Hunting

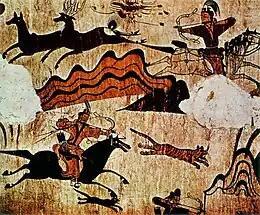
An example of a Goguryeo tomb mural of hunting, middle of the first millennium.

Mesolithic hunter-gathering lifestyles remained prevalent in some parts of the Americas, Sub-Saharan Africa, and Siberia, as well as all of Australia, until the European Age of Discovery. They still persist in some tribal societies, albeit in rapid decline. Peoples that preserved Paleolithic hunting-gathering until the recent past include some indigenous peoples of the Amazonas (Aché), some Central and Southern African (San people), some peoples of New Guinea (Fayu), the Mlabri of Thailand and Laos, the Vedda people of Sri Lanka, and a handful of uncontacted peoples. In Africa, one of the last remaining hunter-gatherer tribes are the Hadza of Tanzania.